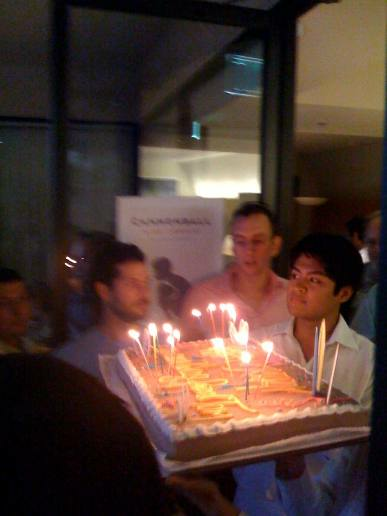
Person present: Yes